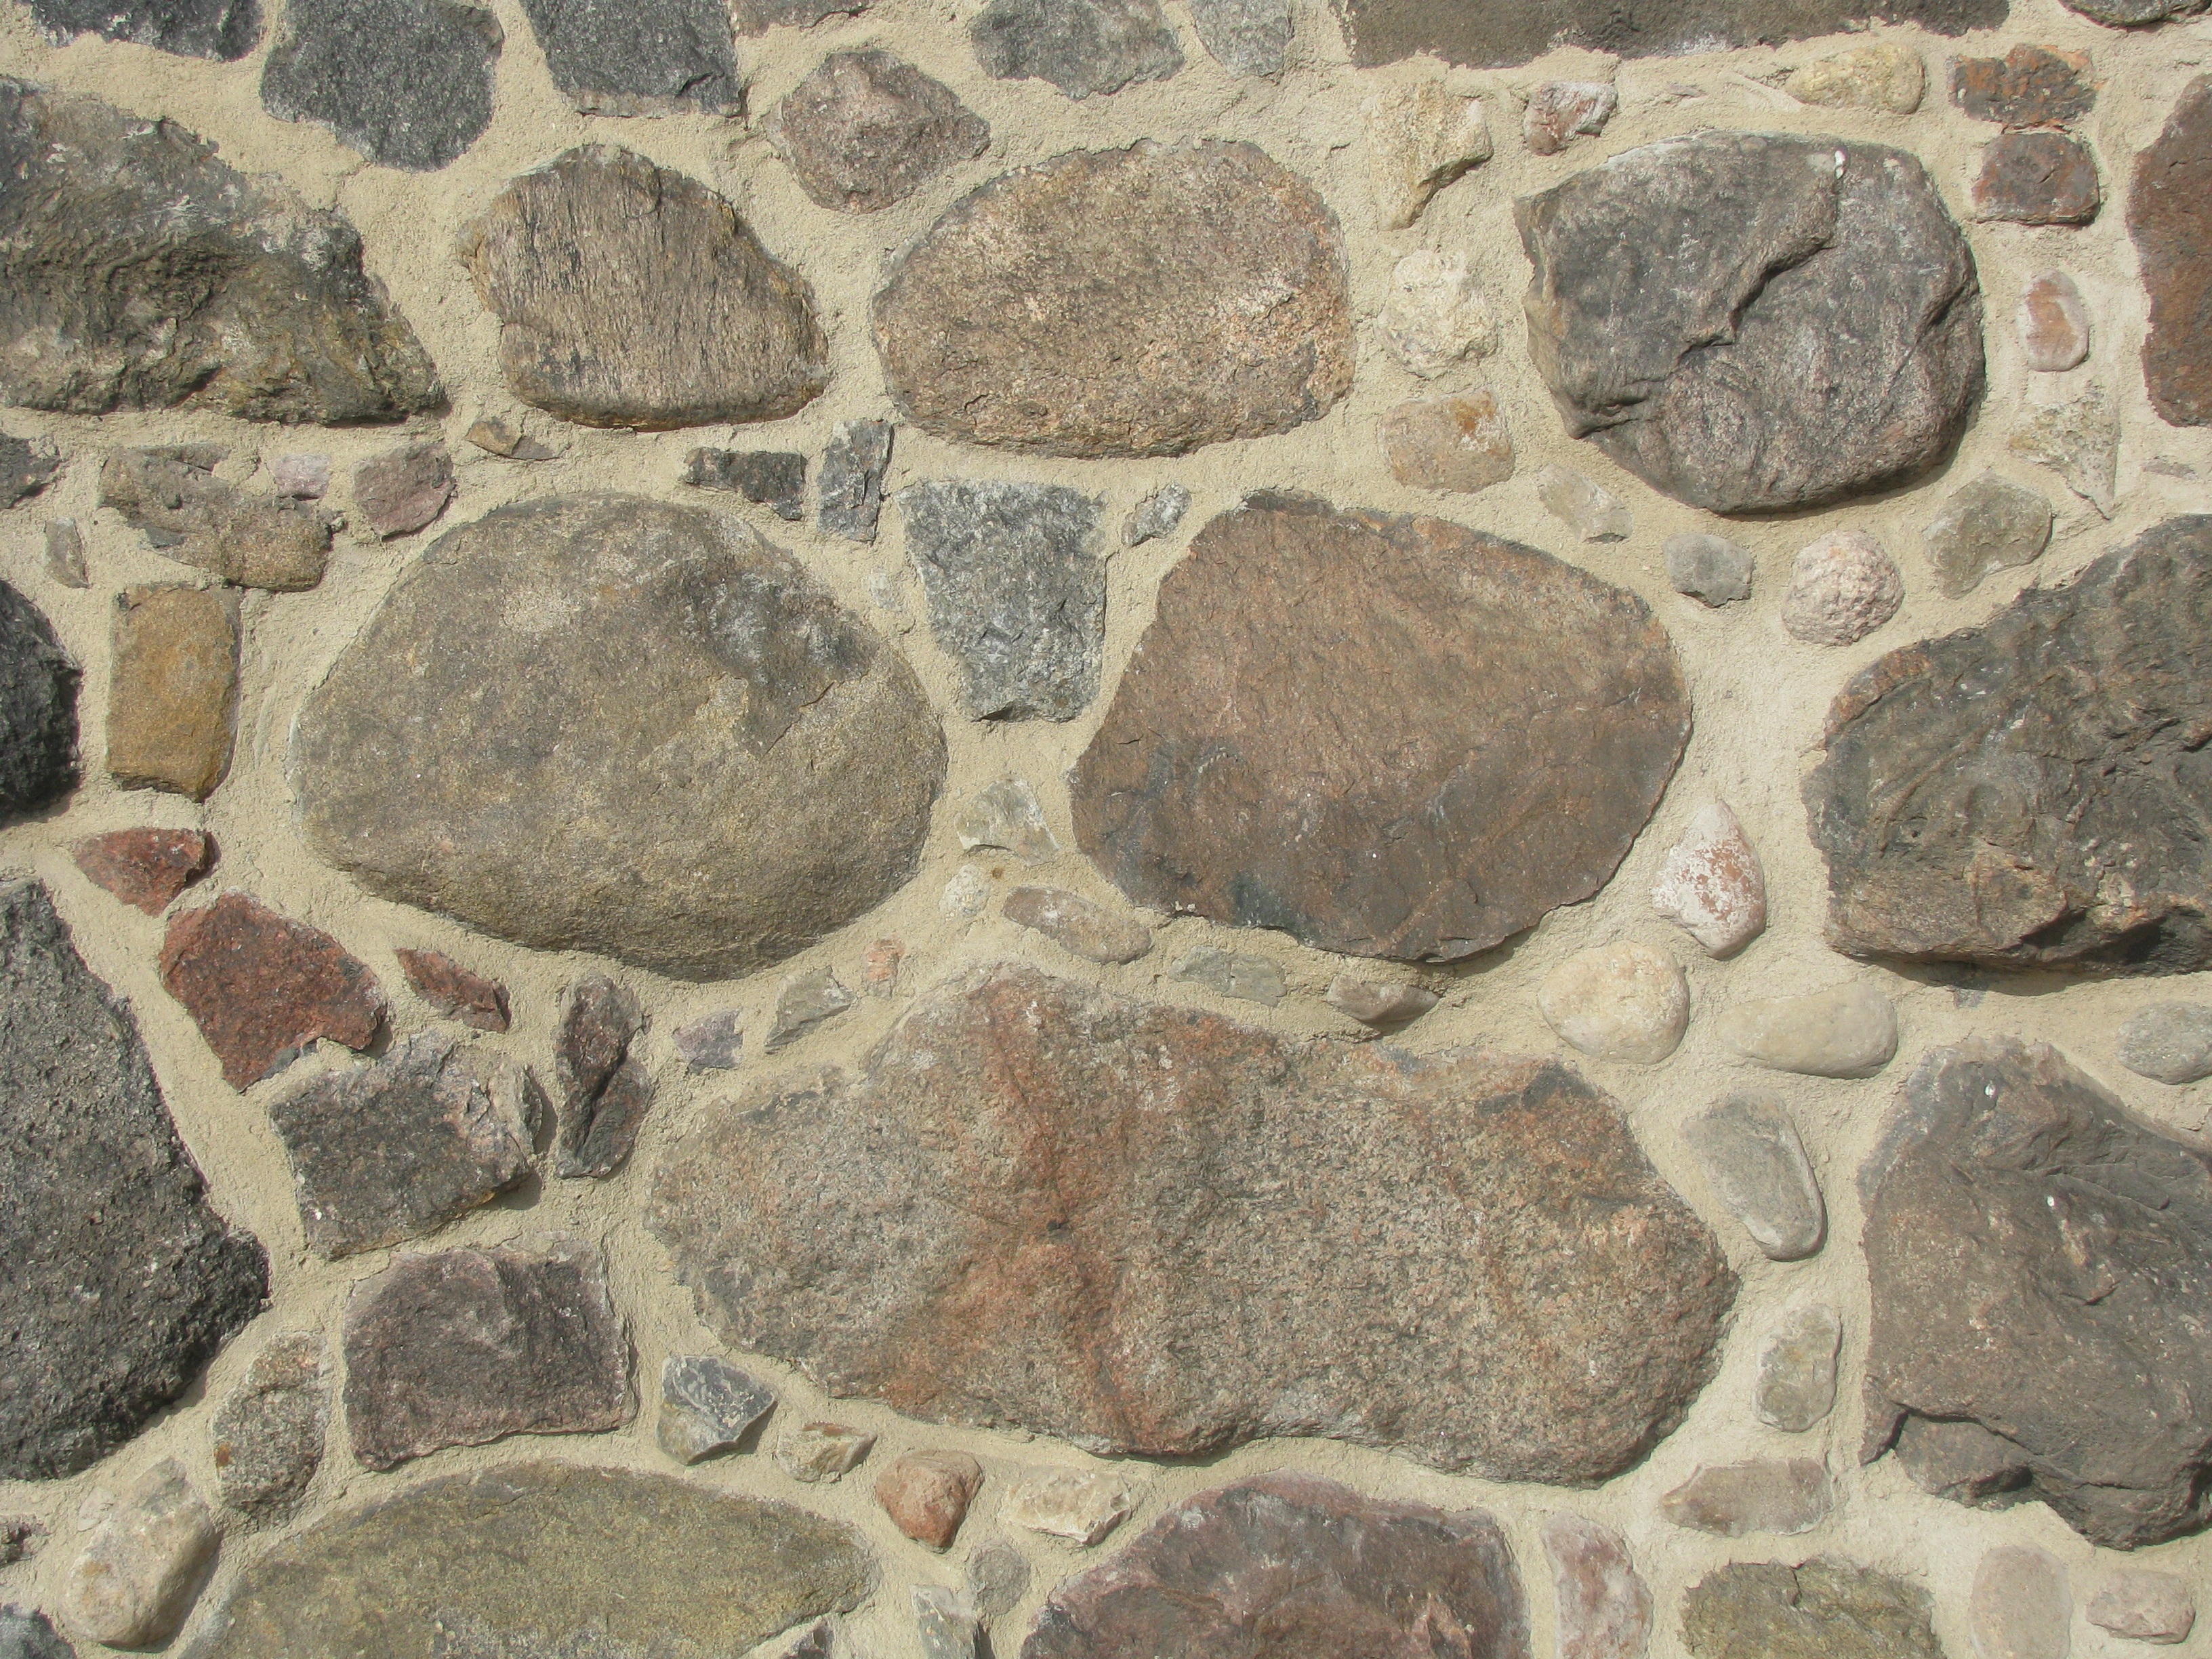
rock, floor, cobblestone, wall, soil, castle, stone wall, material, boulder, history, lake dusia, the stones, flooring, torun, stone carving, flagstone